Clinic Exclusive

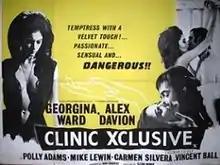
Film poster

Clinic Exclusive (also known as Clinic Xclusive, With These Hands and Sex Clinic) is a 1971 British erotic film directed by Don Chaffey and starring Georgina Ward, Alexander Davion, Carmen Silvera and Windsor Davies.